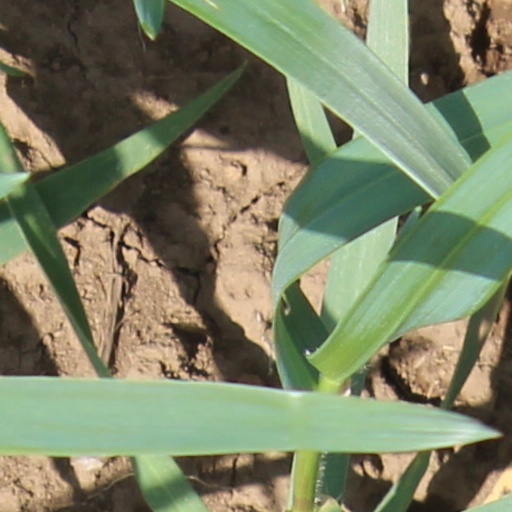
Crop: wheat